Rouyn-Noranda

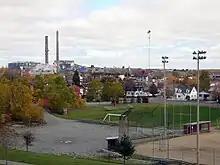
The Horne foundry seen from Chadbourne hill

As part of the 2000–2006 municipal reorganization in Quebec, on January 1, 2002, the municipalities (including unorganized territories) of the former Rouyn-Noranda Regional County Municipality amalgamated into the new City of Rouyn-Noranda. These were: